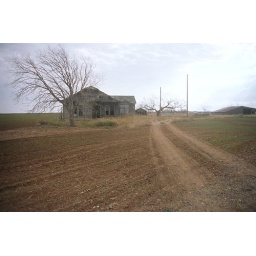
abandoned house off the side of a random road off of the highway in the middle of nowhere in the middle of texas.